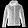
Label: Coat